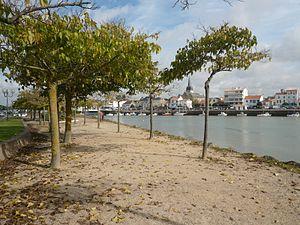
Saint-Gilles-Croix-de-Vie dans le département de la Vendée (France)
La Vie est un fleuve côtier de la Vendée, dans la région Pays de la Loire, se jetant dans l'océan Atlantique.